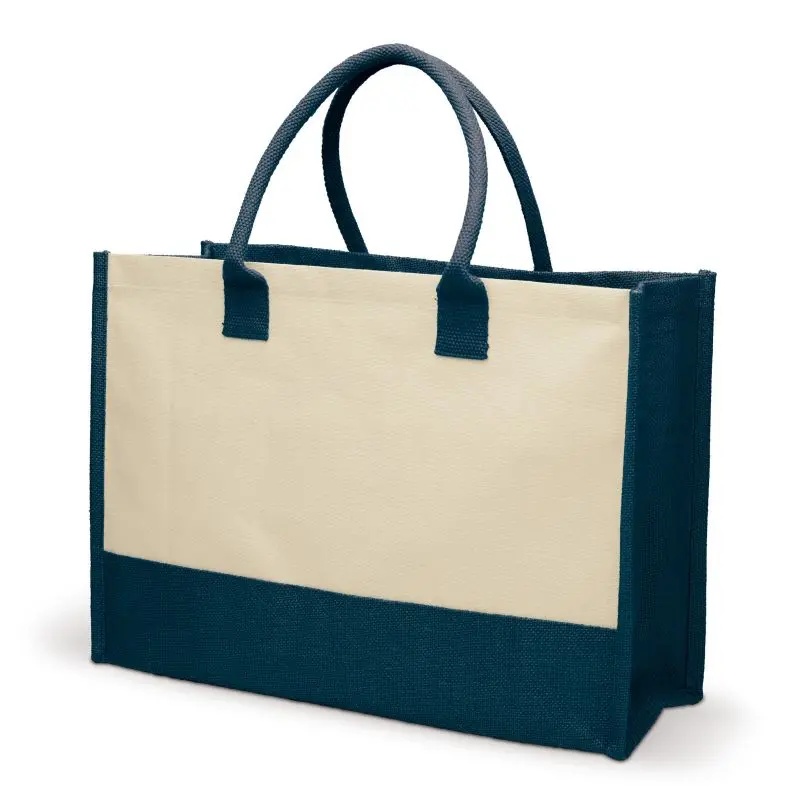
Blaue Einkaufstasche Juca - Robuste und stilvolle Tragetasche für den täglichen Gebrauch
Blaue Einkaufstasche Juca - Robuste und stilvolle Tragetasche für den täglichen Gebrauch Entdecken Sie die perfekte Kombination aus Funktionalität und Stil mit der blauen Einkaufstasche Juca. Diese Tragetasche wurde für den modernen Alltag entworfen und bietet Ihnen zahlreiche Vorteile: Robust: Hergestellt aus hochwertigem, strapazierfähigem Material, ist diese Tasche für eine langanhaltende Nutzung konzipiert. Stilvoll: Das elegante Design in auffälligem Blau verleiht Ihnen einen modischen Look, egal wo Sie hingehen. Geräumig: Mit ausreichend Platz für Ihre Einkäufe und persönlichen Gegenstände ist die Juca-Tasche der ideale Begleiter für jeden Einkauf. Praktisch: Die Tasche ist leicht zu reinigen und pflegen, sodass Sie immer eine frische und saubere Tragetasche haben. Vielseitig: Ob für den Wocheneinkauf, einen Ausflug oder einfach als Alltagsbegleiter – die Juca Einkaufstasche passt zu jedem Anlass. Wählen Sie die blaue Einkaufstasche Juca und genießen Sie einen stilvollen sowie praktischen Begleiter für Ihre täglichen Abenteuer!
Brand: TK Gruppe® Grosshandel
Category: Luggage & Bags > Shopping Totes